Imperial woodpecker

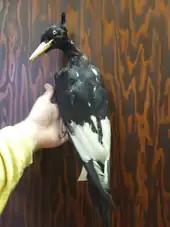
Female preserved specimen at the "Museum für Naturkunde", Berlin; note hand for size comparison

The habitat in which the imperial woodpecker was located is predominantly montane pine-oak forests. The area in which they lived was abundant with large dead trees, the removal of which could be linked to their extinction. The area had been cleared and logged multiple times by 2010. Increasing effort in conservation biology is being devoted to the analysis of the extinction risk as well as the search for the rare, long unseen, species. There are a handful of more recent, unconfirmed sightings, the most recent of which closely followed the 2005 publication of the purported rediscovery of the ivory-billed woodpecker. Lammertink "et al." (1996), after extensively reviewing post-1956 reports, conclude that the species did indeed survive into the 1990s in the central part of its range, but also consider its continued survival very unlikely. According to them, the population was always restricted in historic times, although the species was indeed present in maximum density before a catastrophic decline during the 1950s. The lack of good records from that time is apparently based more on lack of research than on actual rarity, but this seems to have changed radically only one decade later.